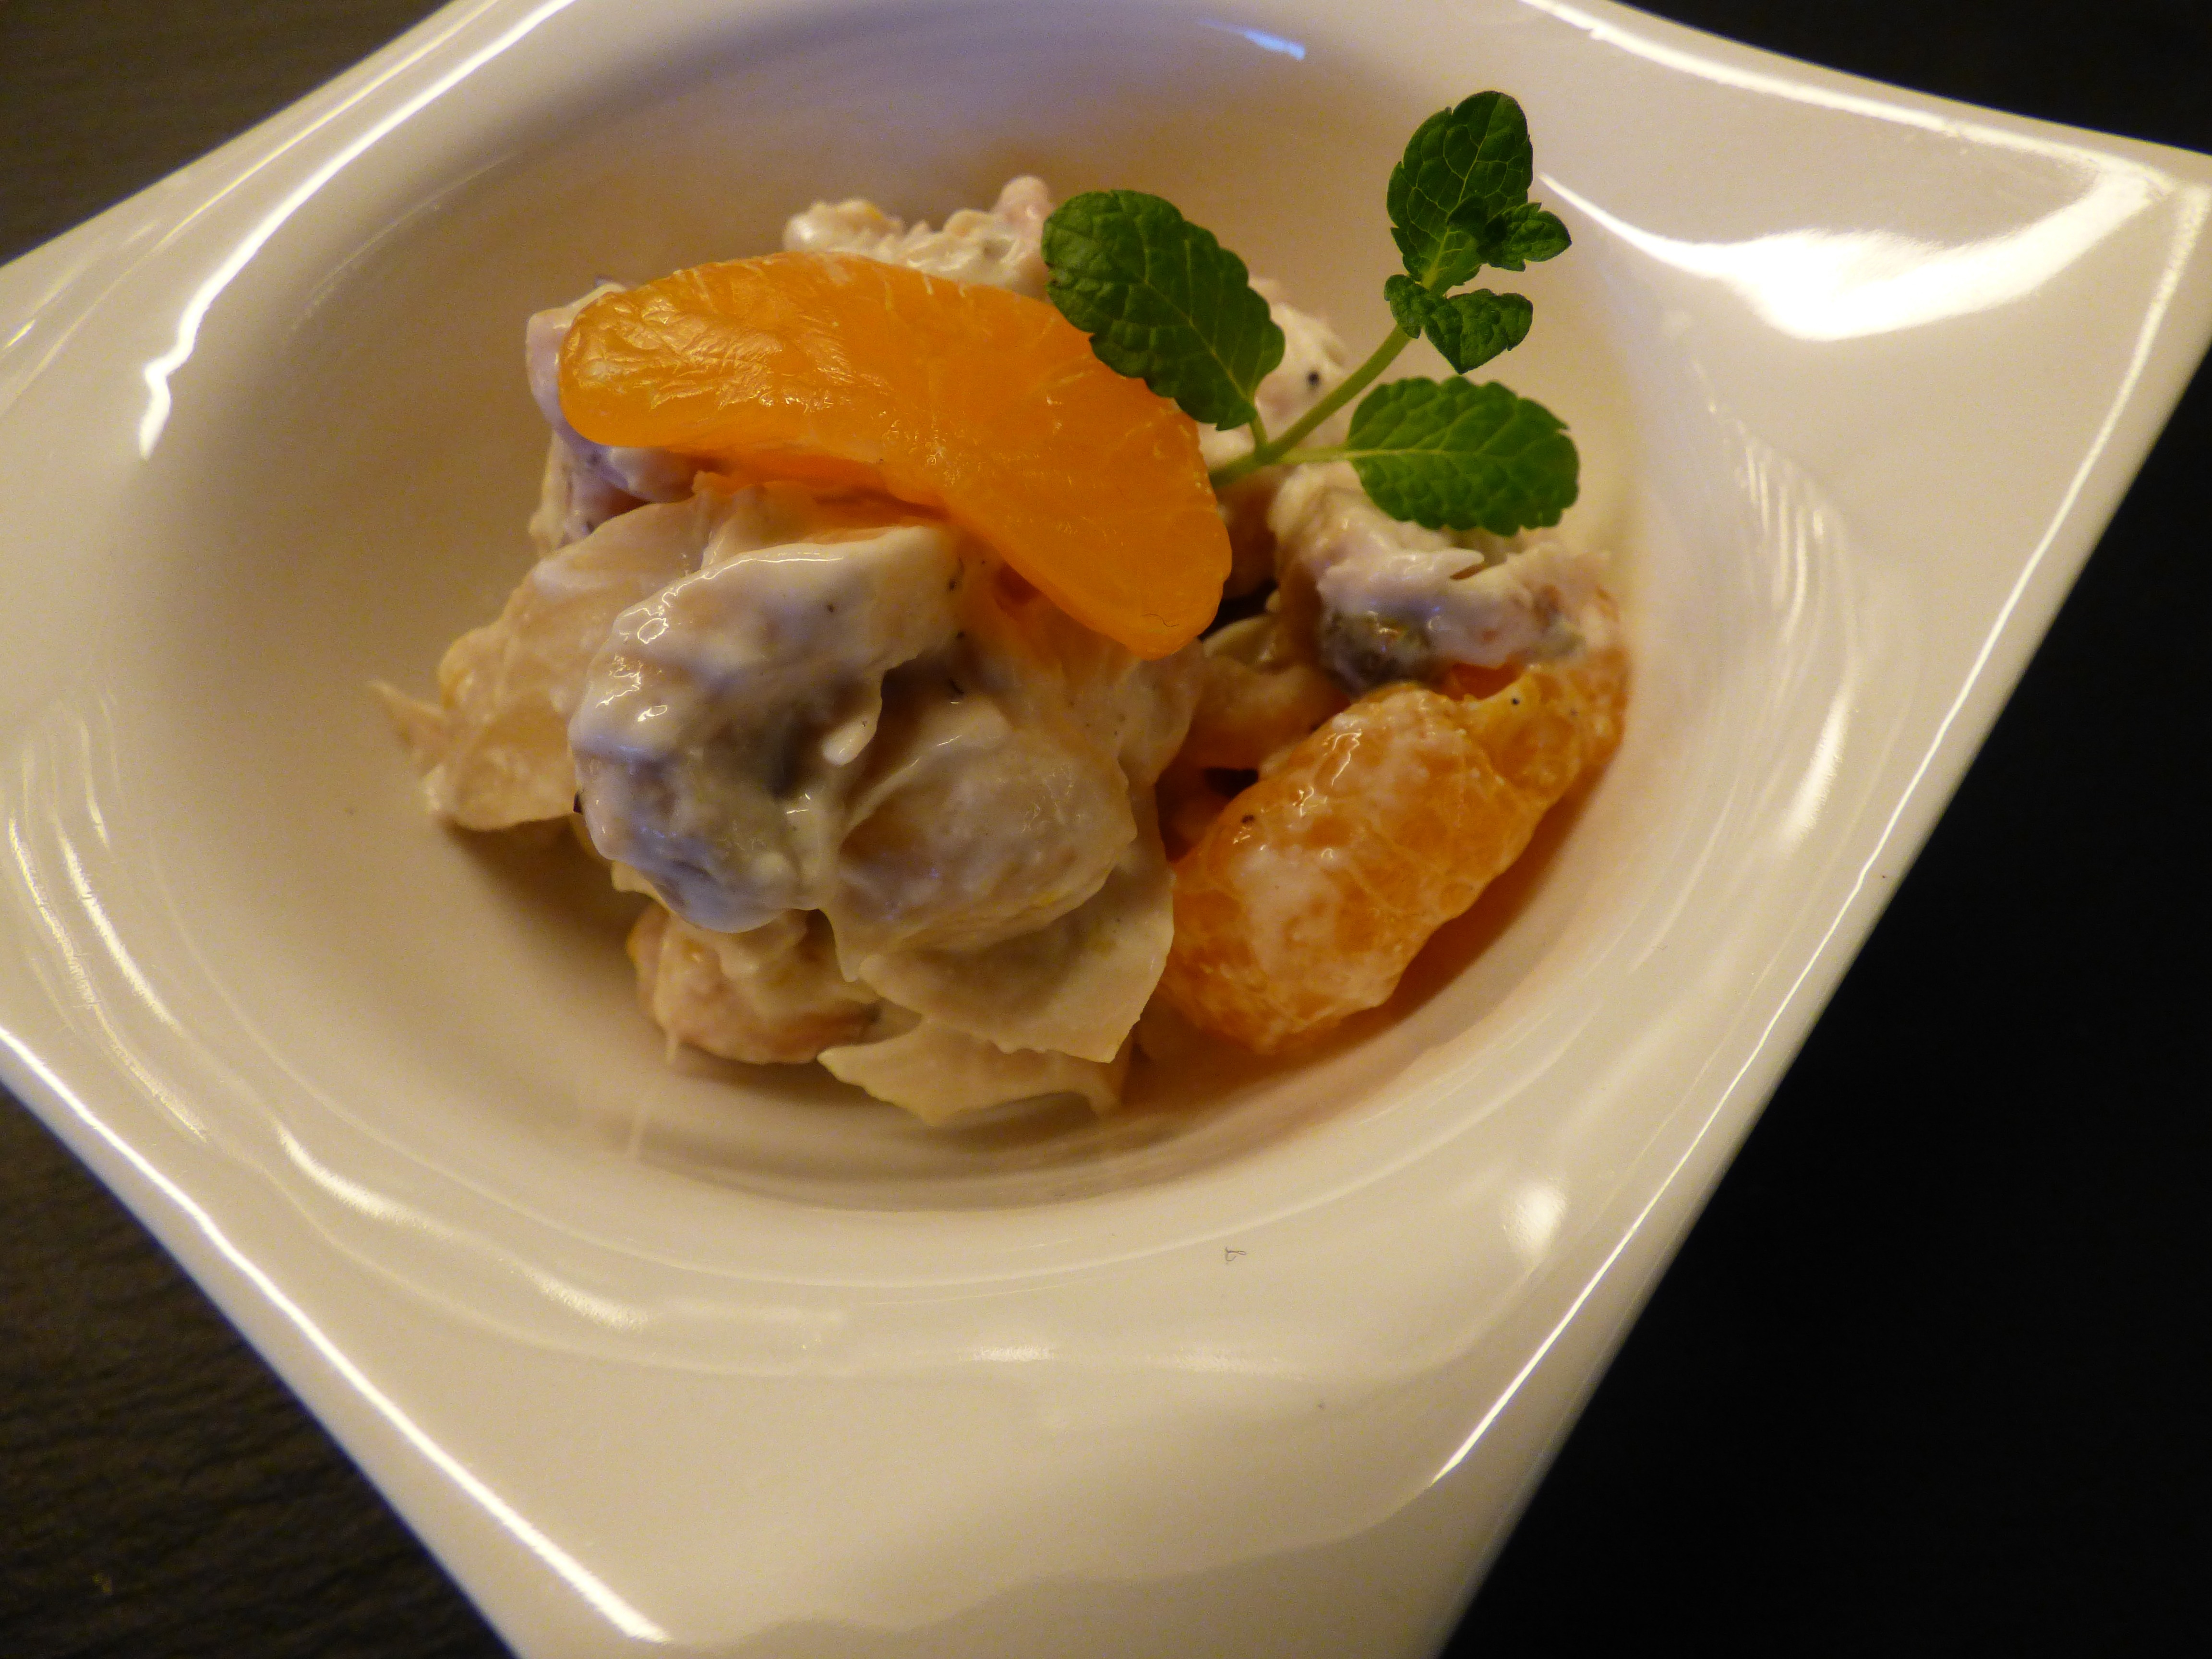
dish, meal, food, produce, breakfast, cuisine, mushrooms, mandarin, vegetarian food, chicken salad